List of American Association (1902–1997) no-hitters

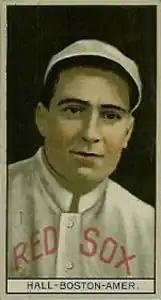
Charley Hall threw three no-hitters for the St. Paul Saints, more than any other pitcher in American Association history.

From the foundation of the American Association (AA) in 1902 through its final season in 1997, its pitchers threw 97 no-hitters, which include 6 perfect games. Of these no-hitters, 72 were pitched in games that lasted at least the full 9 innings, while 25 were pitched in games shortened due to weather or that were played in doubleheaders, which were typically 7 innings. Only three of the league's six perfect games were tossed in full nine-inning games. Five no-hitters were combined—thrown by two or more pitchers on the same team.